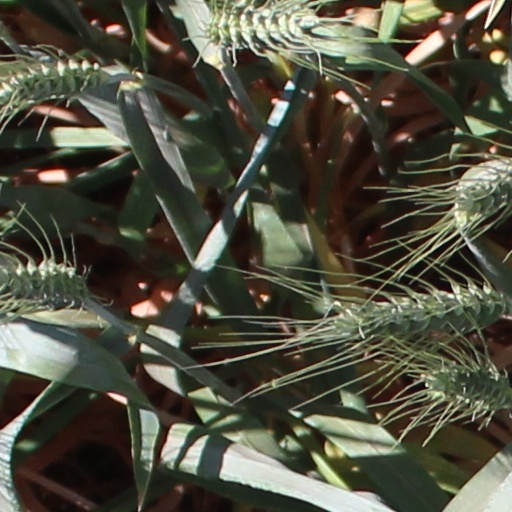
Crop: wheat